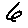
Label: 6